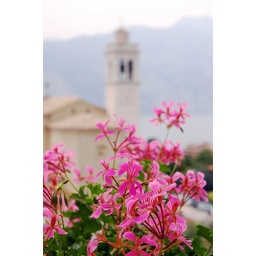
Church in Malcesine with flowers on balcony